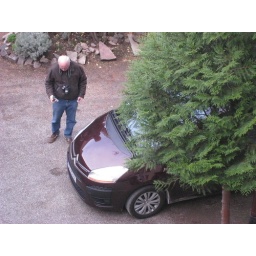
We got locked out on a balcony by accident. Walter went down to open the door which had shut.